Cheryl Coakley-Rivera

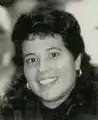
Rivera in 2005

Cheryl A. Coakley-Rivera (previously Cheryl A. Rivera) is an American politician from the Commonwealth of Massachusetts. A Democrat, she served in the Massachusetts House of Representatives from 1999 to 2014.